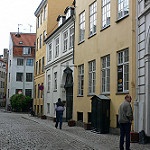
Label: street